Principality of Halberstadt

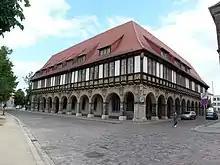
Halberstadt, Dompropstei

The newly created Principality of Halberstadt consisted of the territory around the historic towns of Osterwieck and Halberstadt, the former Principality of Anhalt-Aschersleben, the former County of Regenstein including Heimburg Castle and the County of Falkenstein. The Lordship of Derenburg was added in 1701, Hasserode acquired from Stolberg-Wernigerode in 1714 and after the Congress of Vienna in 1815, the Principality of Halberstadt obtained the Barony of Schauen and the Lordship of Hessenrode. Lost territories included Weferlingen, which King Frederick I in 1703 ceded to his cousin Christian Heinrich of Brandenburg-Bayreuth-Kulmbach, a subdivision of the County of Hohenstein about the same time and Stapelburg left to Stolberg-Wernigerode in 1727.